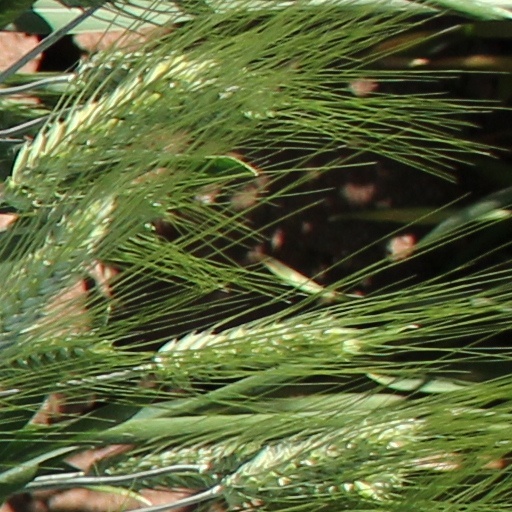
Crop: wheat